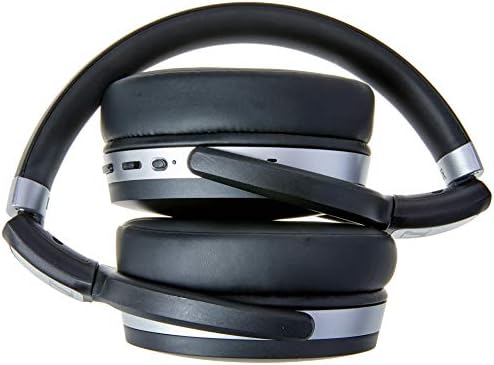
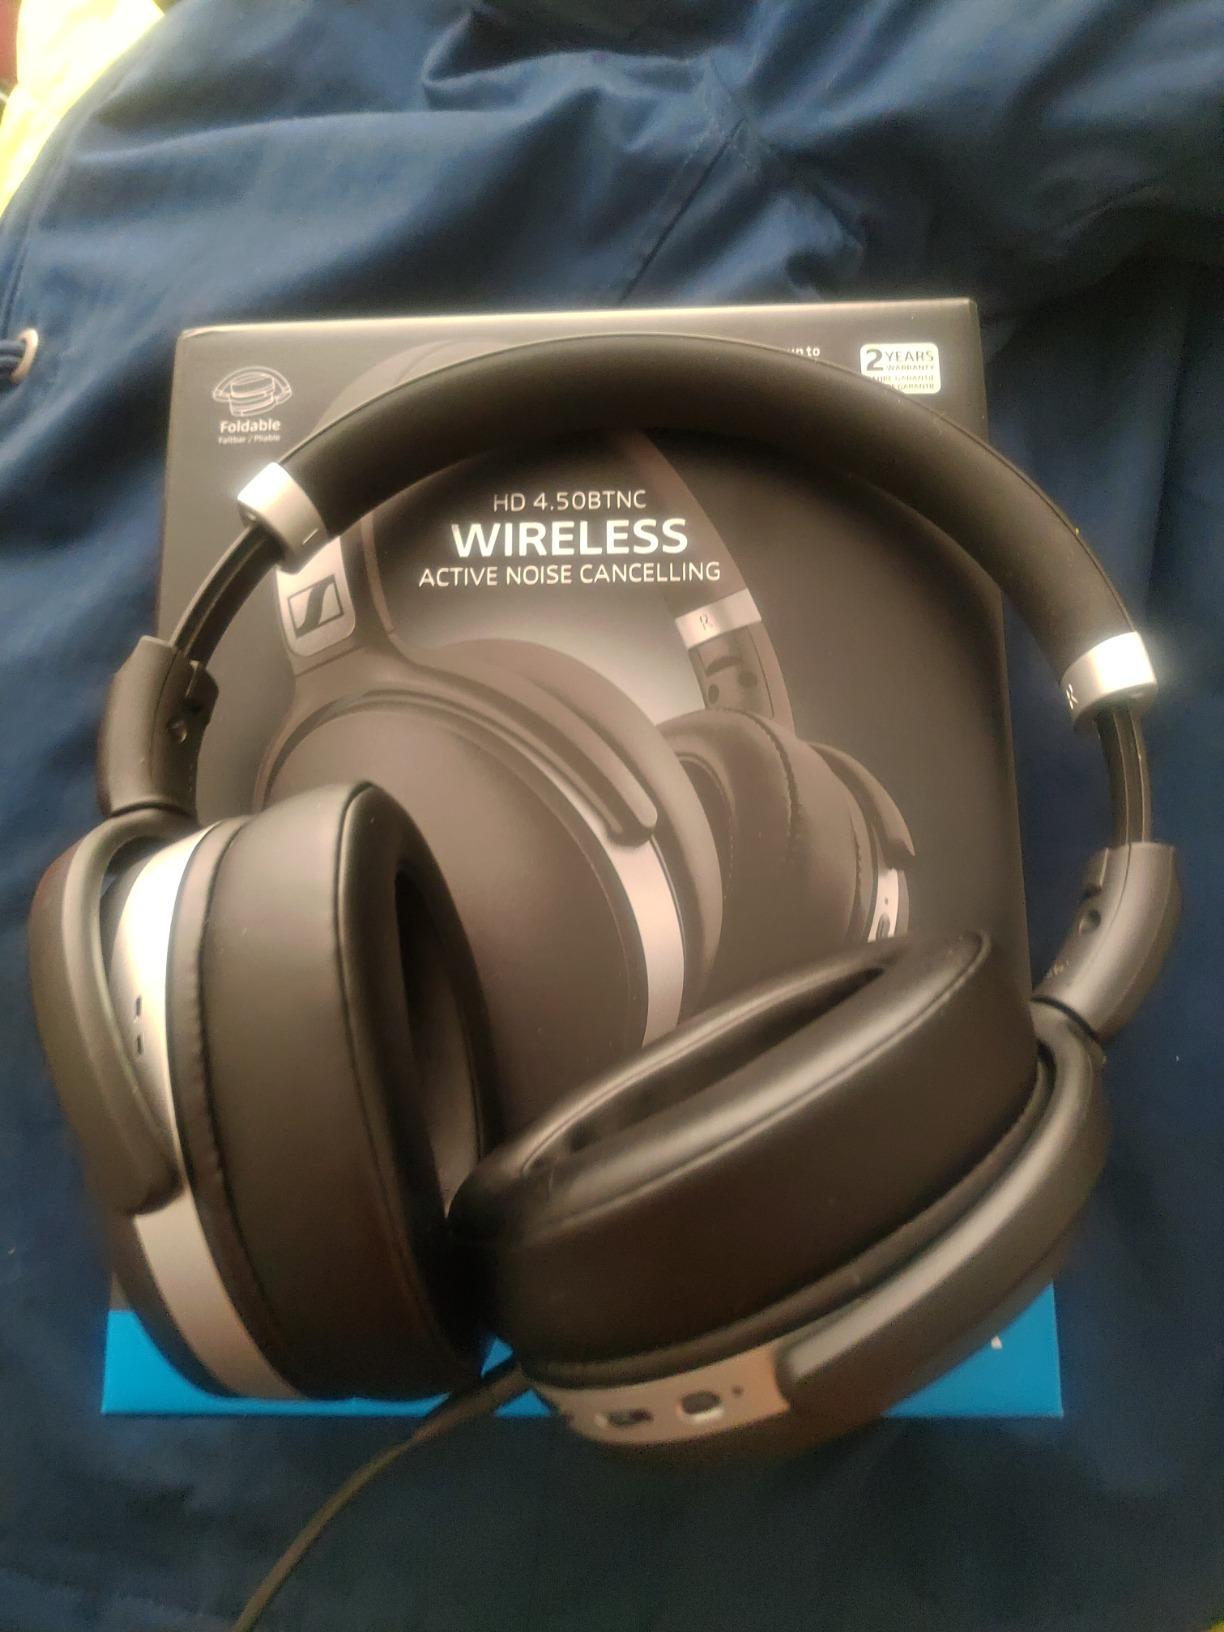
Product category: headphones
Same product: yes